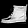
Label: Ankle boot